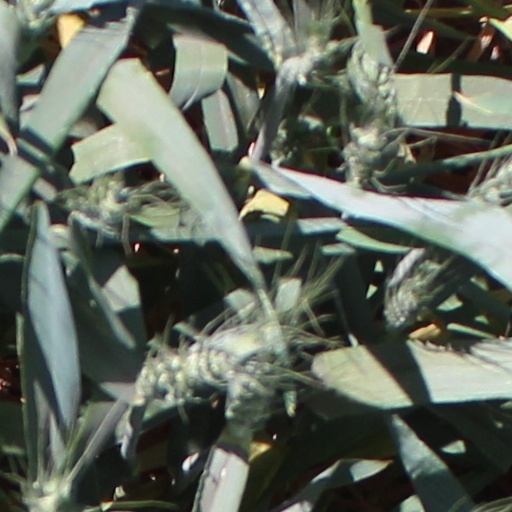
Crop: wheat